Paul Peters (publisher)

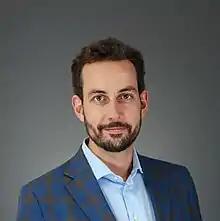
Paul Peters

Paul Harvey Peters (born September 24, 1982) is the non-Executive Board Chair of online conference software provider ExOrdo and from 2015 to 2021 was the chief executive Officer of the Open Access publisher Hindawi. He is past Chair of the Board of Crossref and was President of the Open Access Scholarly Publishers Association (OASPA) from 2013 to 2019. Peters is known for his work as an advocate for Open Access, open infrastructure for Open Science, and research integrity in the published literature.